T41 (classification)

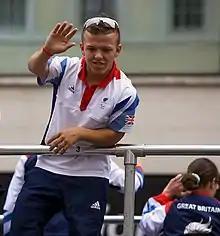
T41 competitor Kyron Duke

The T41 and F41 classification is for disability athletics. T41 do not currently challenge for any track events and none of the jumping events. The events presently open for T41 athletes are in the F41 shot put, javelin throw and discus throw.